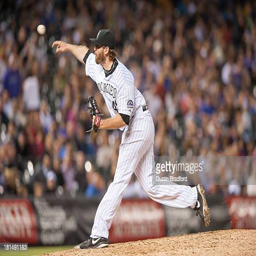
baseball player pitches against sports team during a game